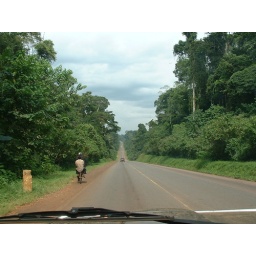
Between areas of sugar-cane cultivation near Lugazi the road traverses this stretch of forest. The trees were enormous.